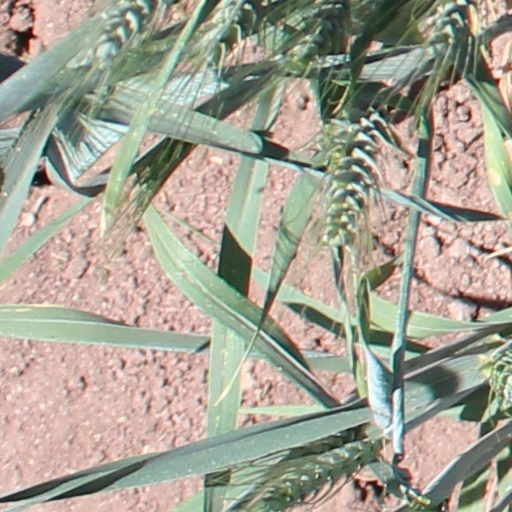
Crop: wheat